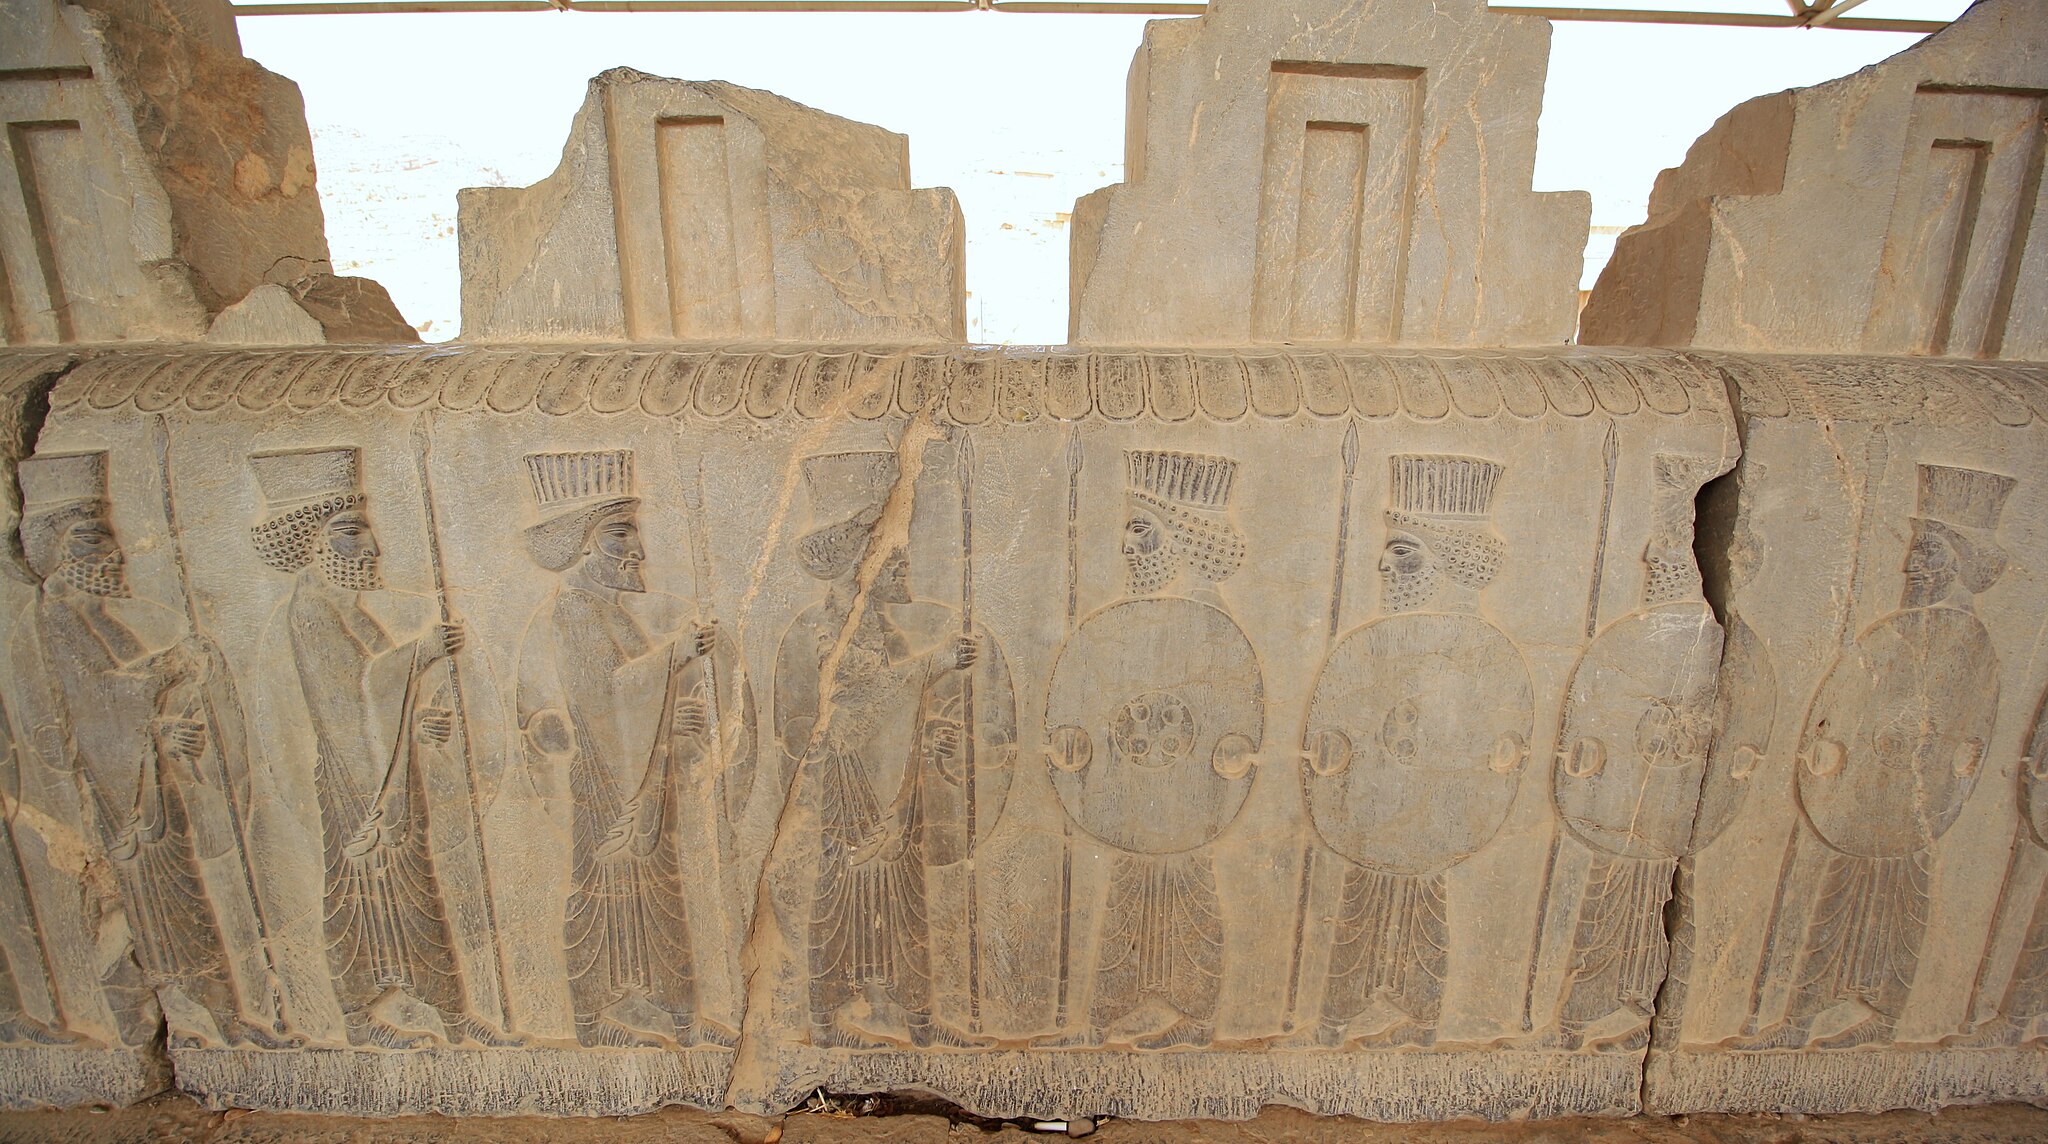
Title: Persian soldiers (18913294383)
Description: Persepolis , Iran
Date: 2015-06-11 12:15
Categories: Reliefs of Achaemenid warriors in Persepolis, Flickr images reviewed by FlickreviewR 2, 2019 in Persepolis, Files from Blondinrikard Fröberg Flickr stream